Tomasz Józef Zamoyski

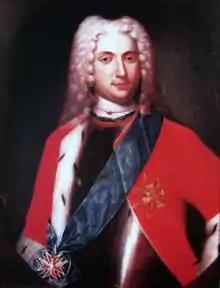

Tomasz became the 5th Ordynat of Zamość estate. He was also starost of Płoskirów and Gródek and became a Royal Colonel. Zamoyski was painted by Louis de Silvestre and the portrait in now in the Zamosc Museum.